Carotid body

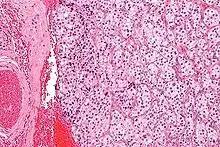
Micrograph of a carotid body tumor.

A paraganglioma is a tumor that may involve the carotid body and is usually benign. Rarely, a malignant neuroblastoma may originate from the carotid body.